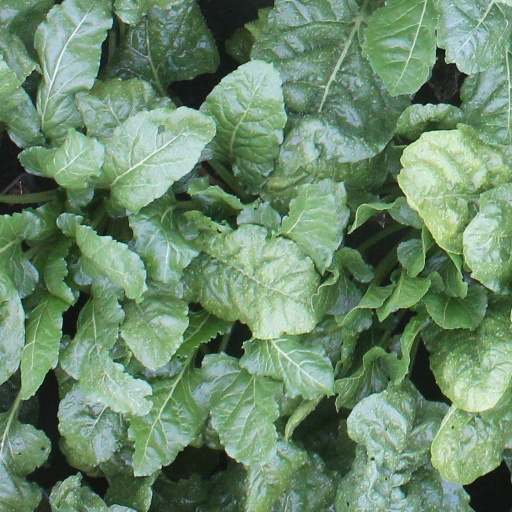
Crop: sugar beet